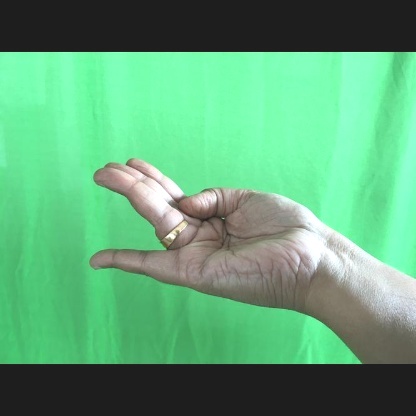
Mudra: Chaturam